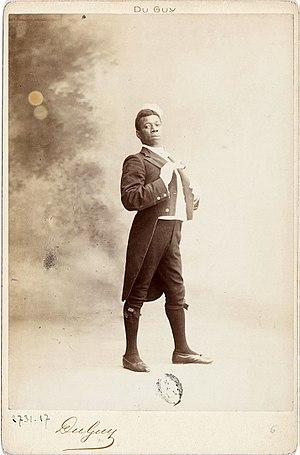
Chocolat — nom de scène de Rafael — est un clown né entre 1865 et 1868 à Cuba, et mort le 4 novembre 1917 à Bordeaux. Star exotique du spectacle français de la Belle Époque, cet artiste noir a sombré dans l'oubli avant que des œuvres artistiques et livres ne le remettent en lumière, surtout à partir des années 2010.